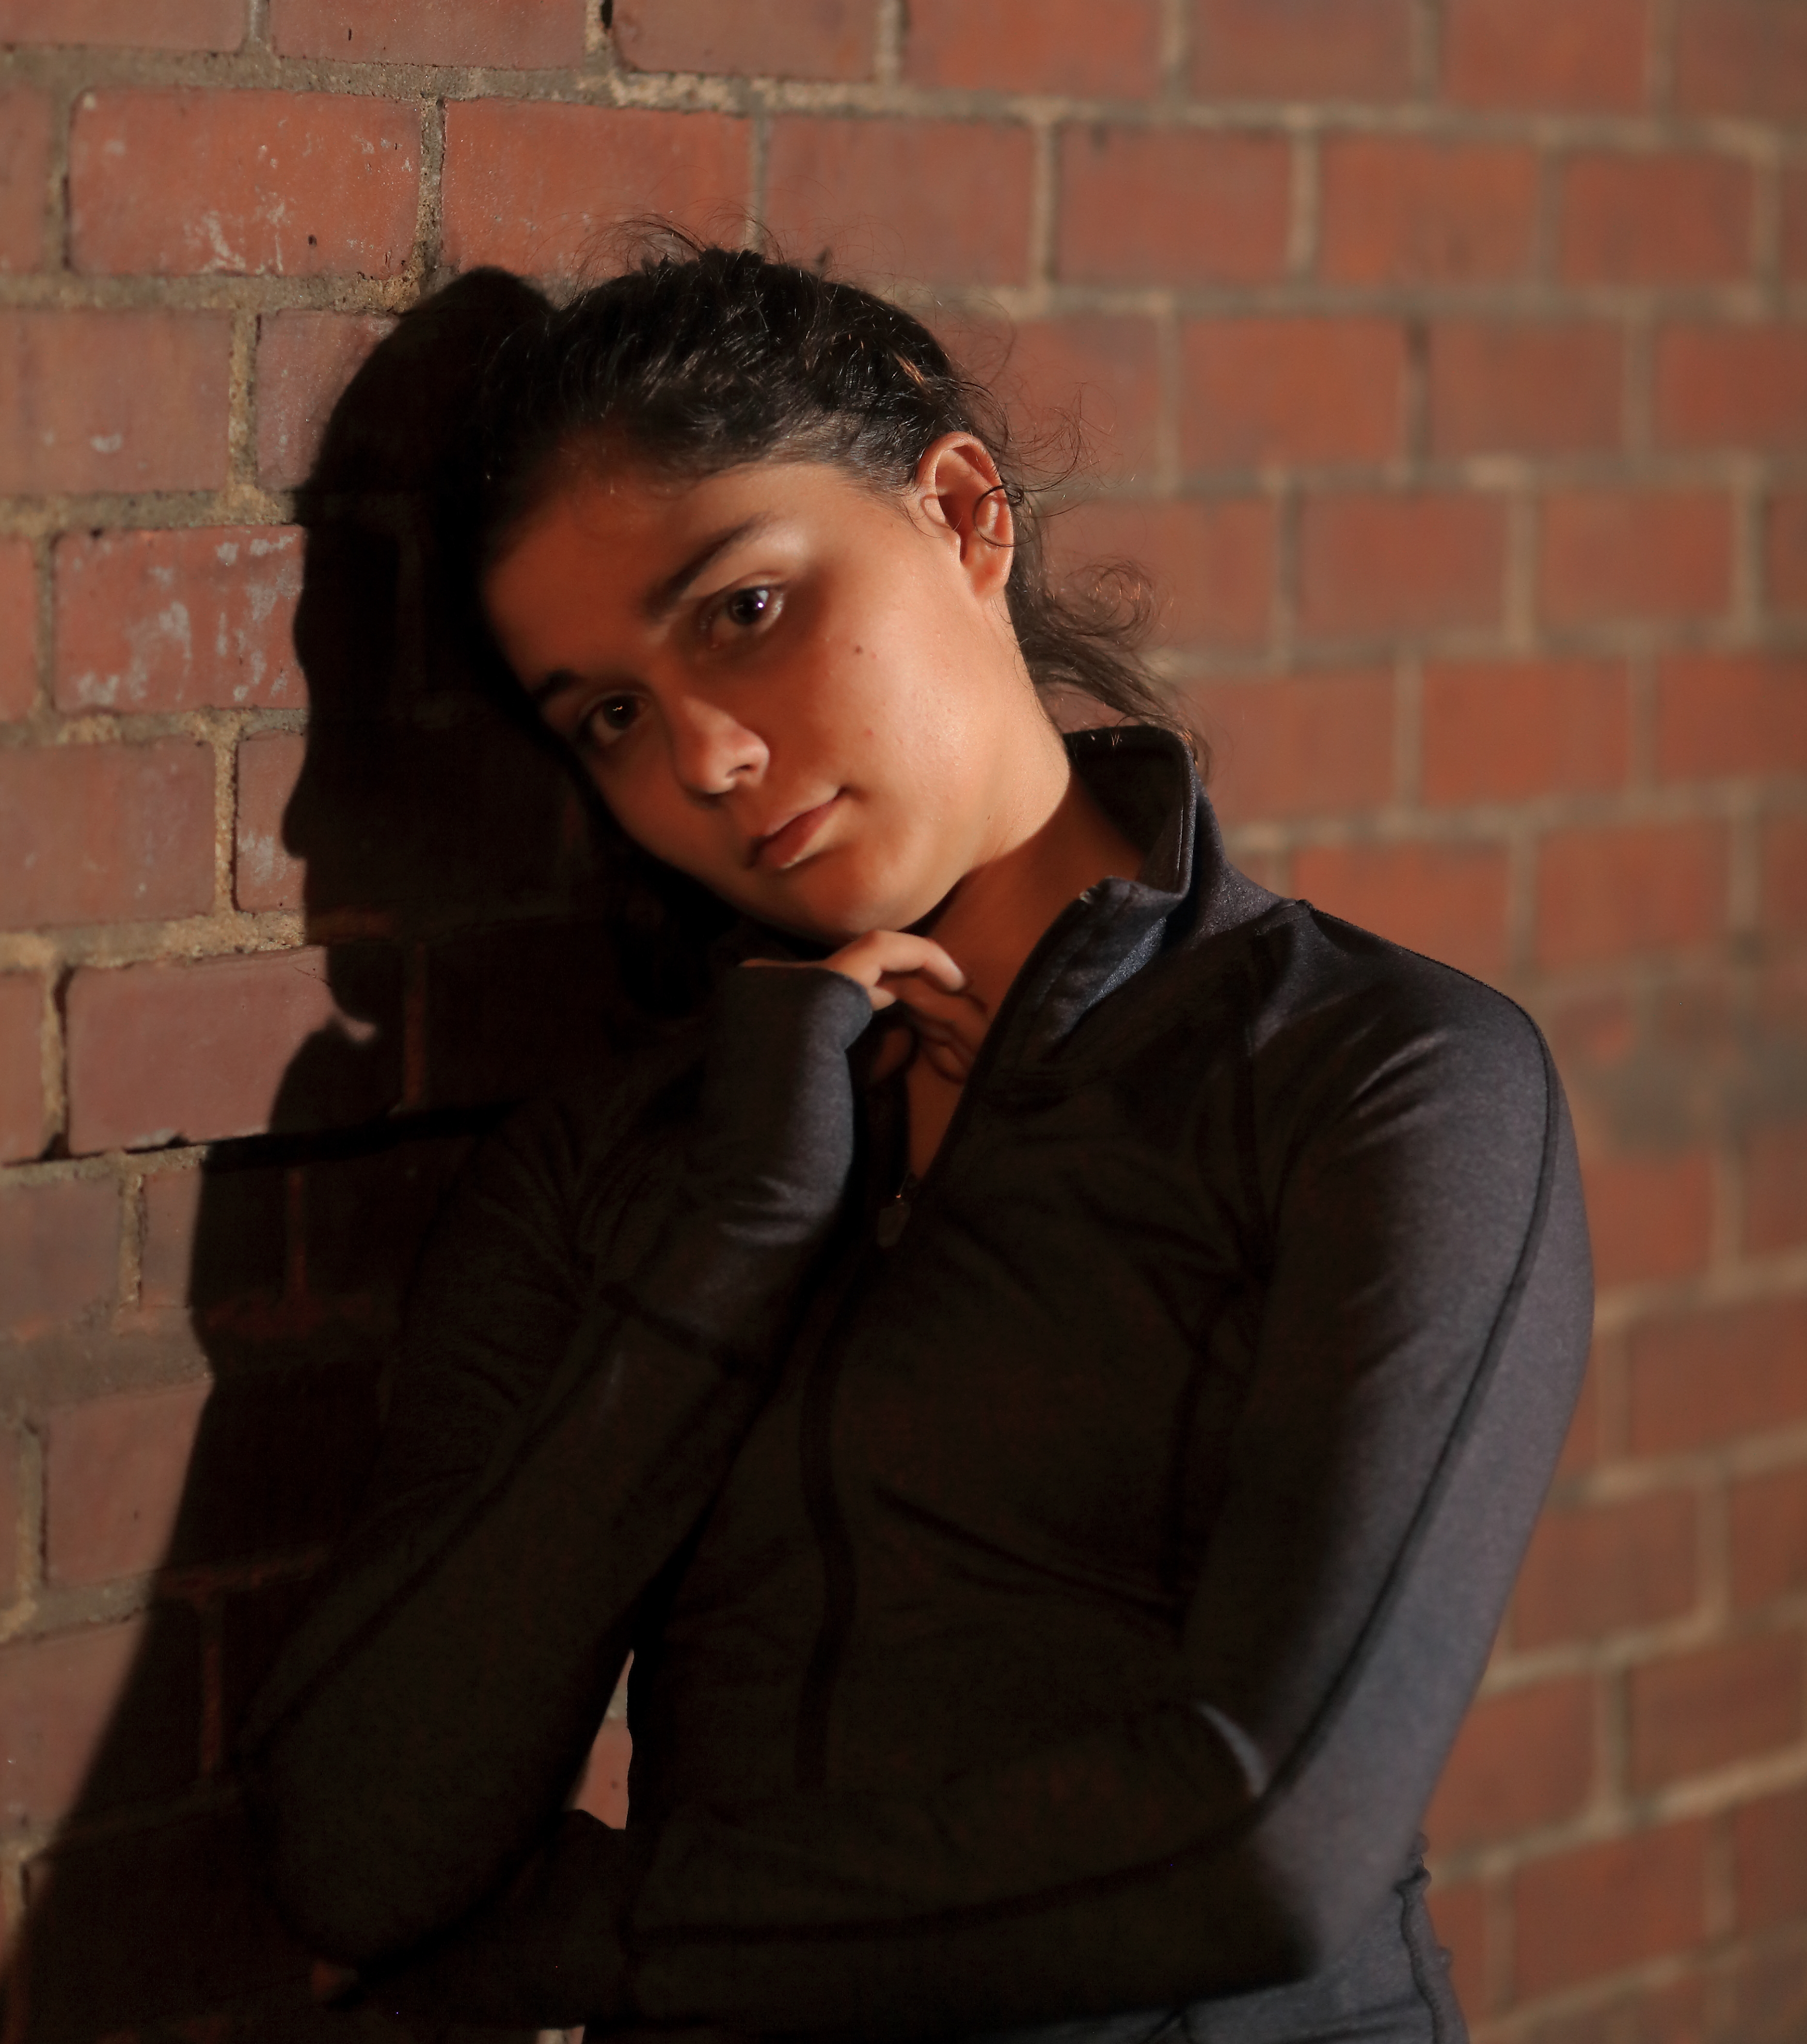
person, portrait, model, sitting, lady, photo shoot, portrait photography, human positions